Fertilizer

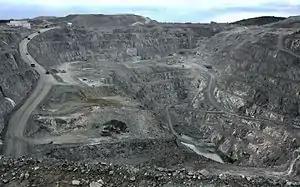
An apatite mine for phosphates in Siilinjärvi, Finland

Phosphate fertilizers are obtained by extraction from phosphate rock, which contains two principal phosphorus-containing minerals, fluorapatite Ca(PO)F (CFA) and hydroxyapatite Ca(PO)OH. Billions of kg of phosphate rock are mined annually, but the size and quality of the remaining ore is decreasing. These minerals are converted into water-soluble phosphate salts by treatment with acids. The large production of sulfuric acid is primarily motivated by this application. In the nitrophosphate process or Odda process (invented in 1927), phosphate rock with up to a 20% phosphorus (P) content is dissolved with nitric acid (HNO) to produce a mixture of phosphoric acid (HPO) and calcium nitrate (Ca(NO)). This mixture can be combined with a potassium fertilizer to produce a "compound fertilizer" with the three macronutrients N, P and K in easily dissolved form.